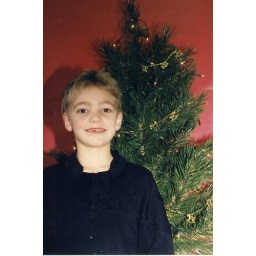
boy by christmas tree